Solling Railway

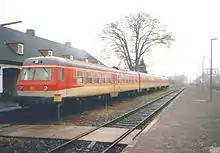
Class 614 in Höxter-Ottbergen

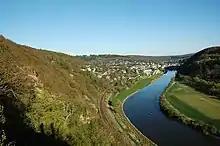
Section near Bad Karlshafen

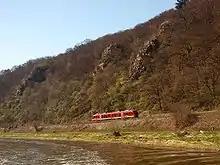
Solling Railway below the Hanover Cliffs

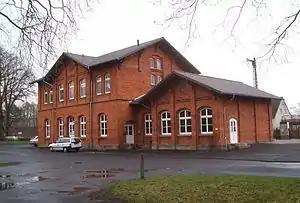
Uslar station is now a cultural centre

The line begins in the North Rhine-Westphalian district of Höxter, near Ottbergen and runs on a high embankment including a bridge over the Nethe to Amelunxen. It runs through a deep cutting to Wehrden station and then crosses the Weser river on a steel bridge and enters Lower Saxony and the district of Holzminden. The line follows the Weser upstream, passing through Lauenförde-Beverungen station and at Würgassen returns to the district of Höxter. After Würgassen it runs on a picturesque route between the Weser and the "Hanover cliffs" to the North Rhine-Westphalia–Hesse state border on the eastern outskirts of Bad Karlshafen, the northernmost city in the state, which is in the Kassel district, and on to Bad Karlshafen. Shortly after Bad Karlshafen the line runs through the Lower Saxony district of Northeim. The Wahmbeck tunnel cuts through a loop of the Weser.